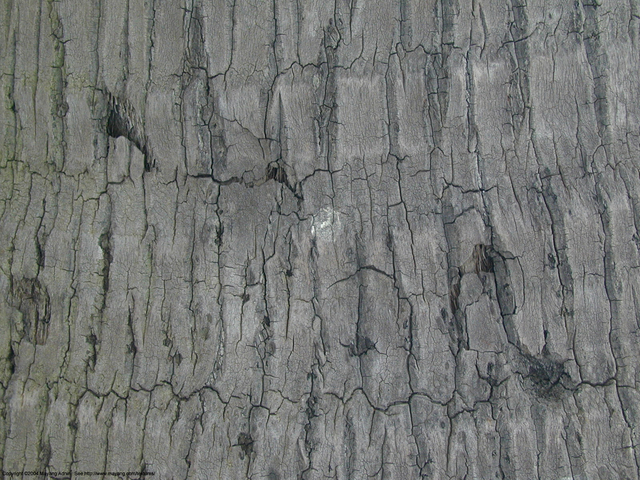
Texture: cracked